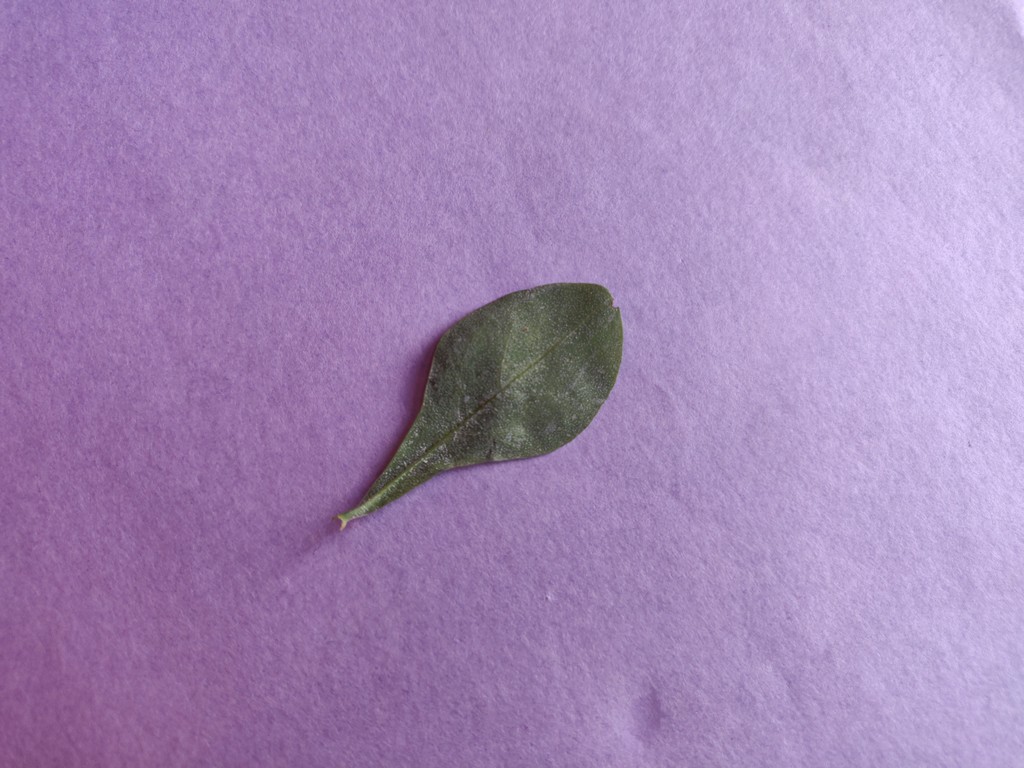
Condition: Unhealthy
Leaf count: single
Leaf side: back